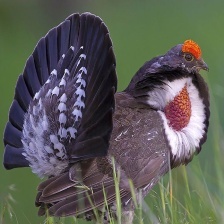
Species: BLUE GROUSE
Scientific name: DENDRAGAPUS OBSCURUS
ImageNet parent category: black_grouse